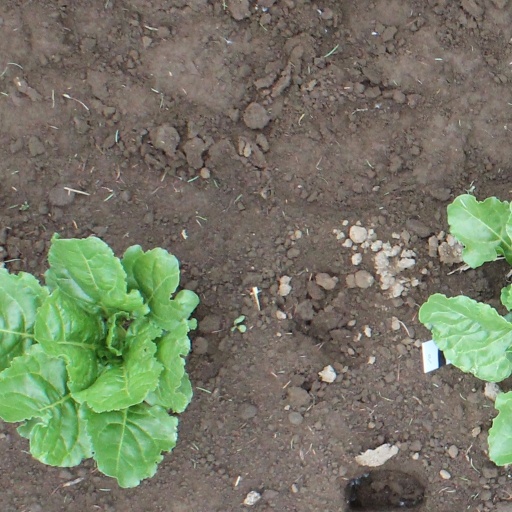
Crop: sugar beet